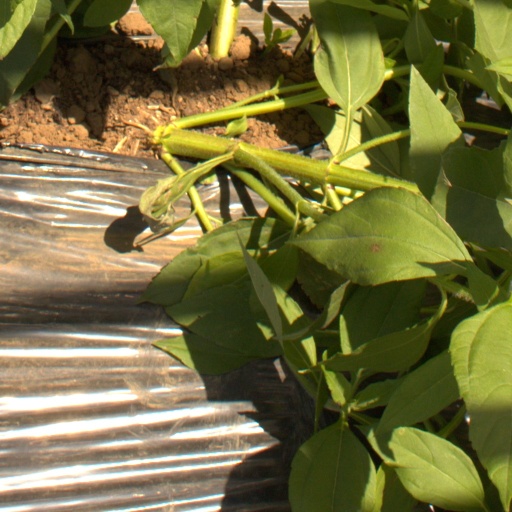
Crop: Jerusalem artichoke